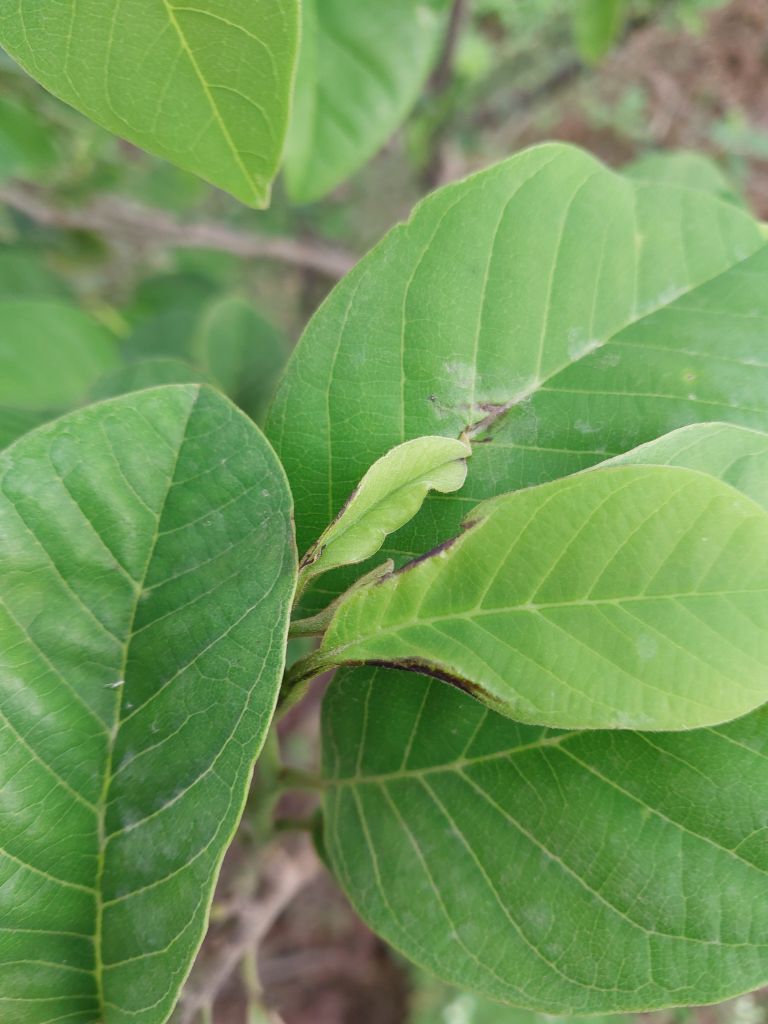
Disease label: Leaf spot on Leaves